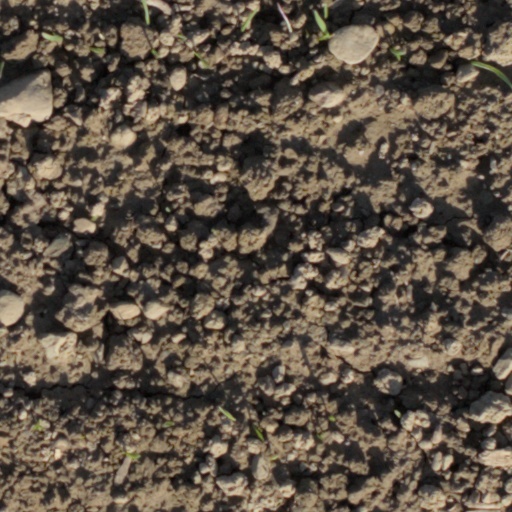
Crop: wheat